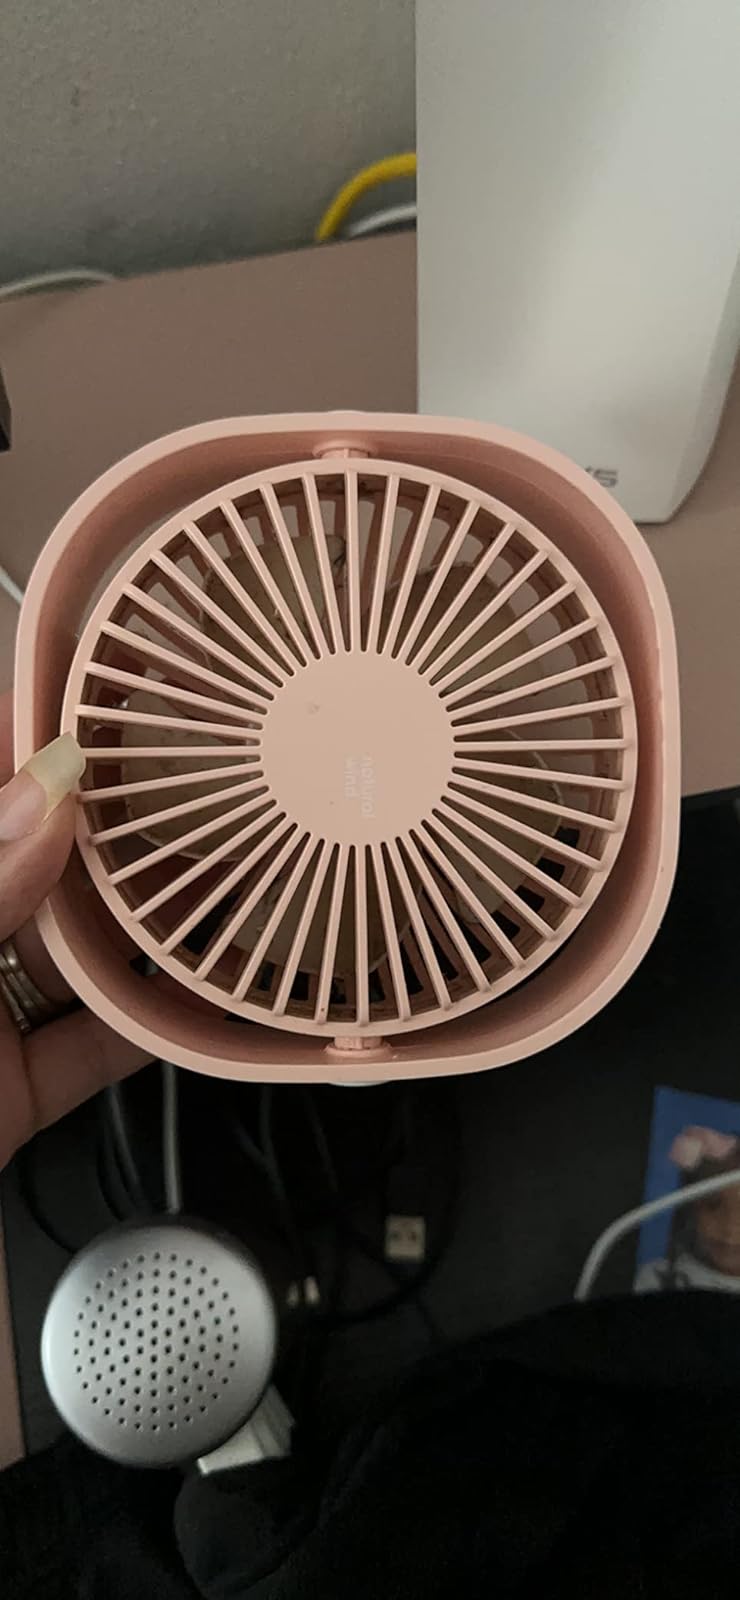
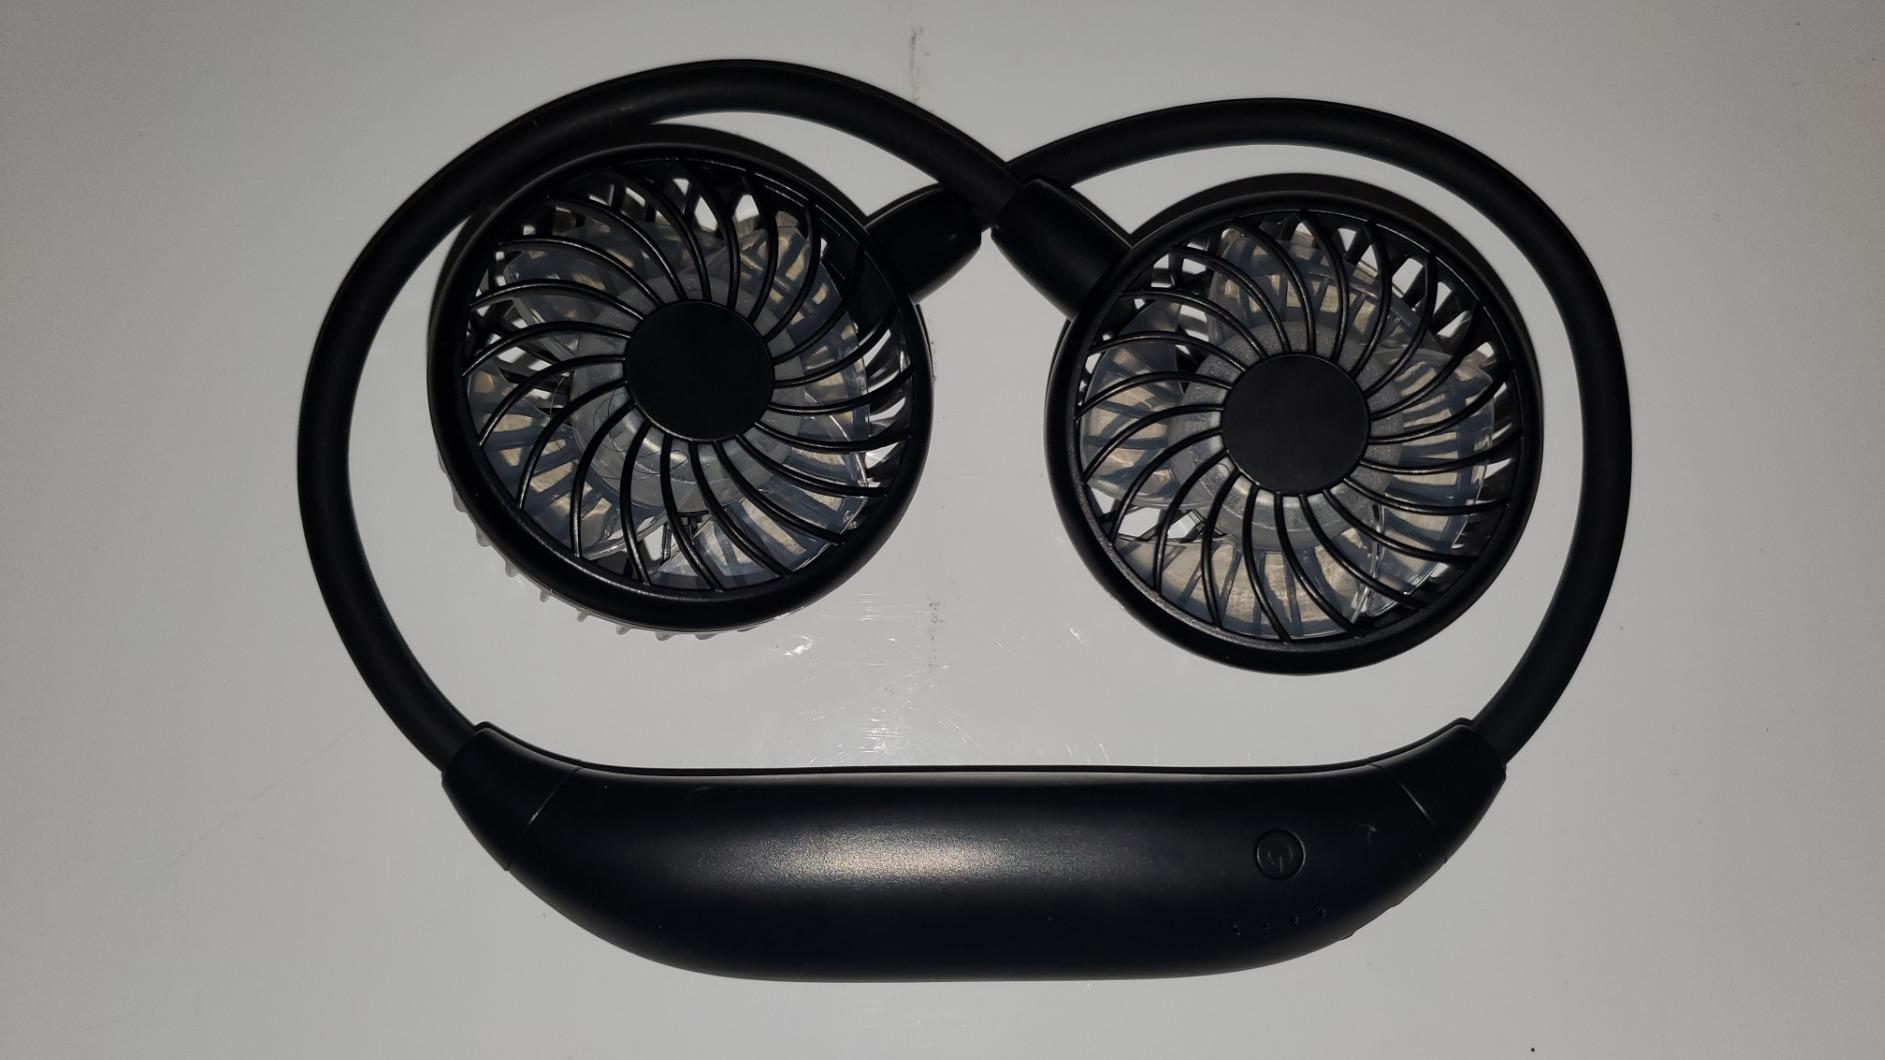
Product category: fan
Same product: no